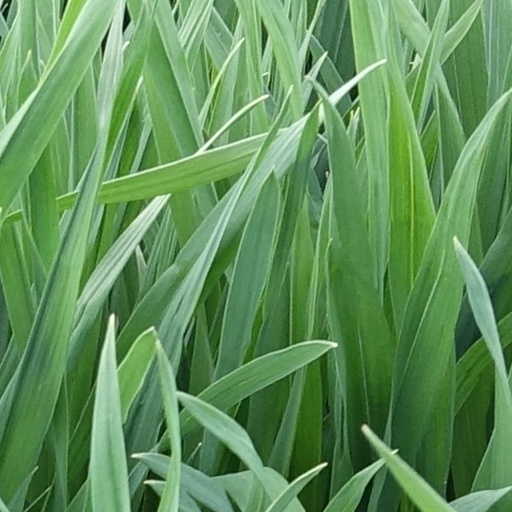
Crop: wheat